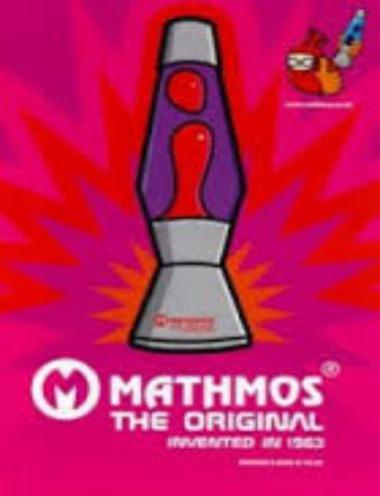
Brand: mathmos
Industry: Necessities